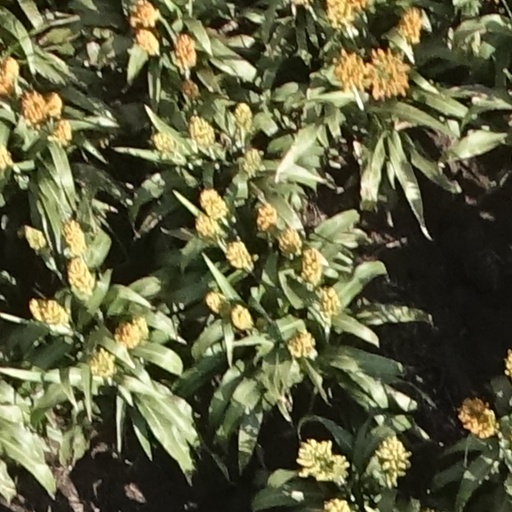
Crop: sorghum